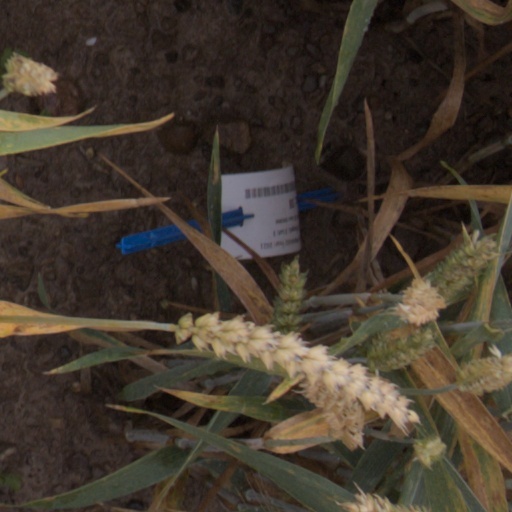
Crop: wheat